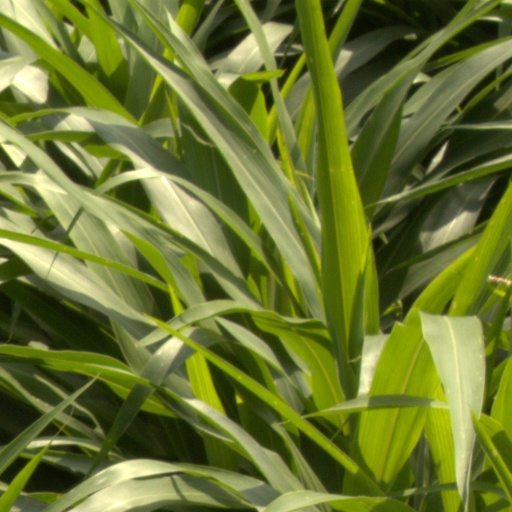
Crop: sorghum